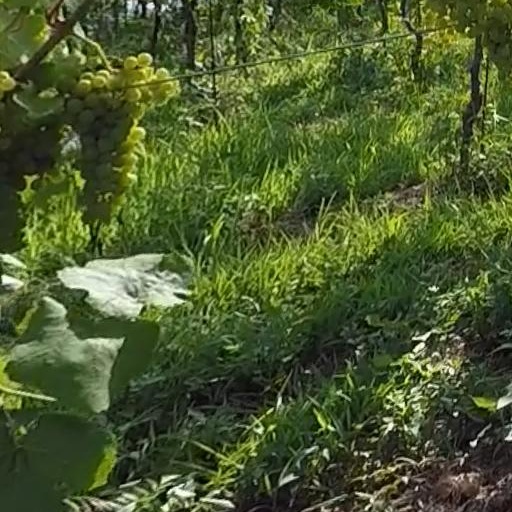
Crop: grape